Held for Ransom (2000 film)

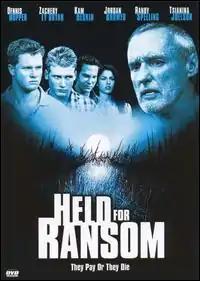
DVD cover

Held for Ransom is a 2000 direct-to-video thriller film starring Dennis Hopper, Zachery Ty Bryan, Morgan Fairchild and Debi Mazar. It was directed and written by Lee Stanley based on the novel by Lois Duncan.